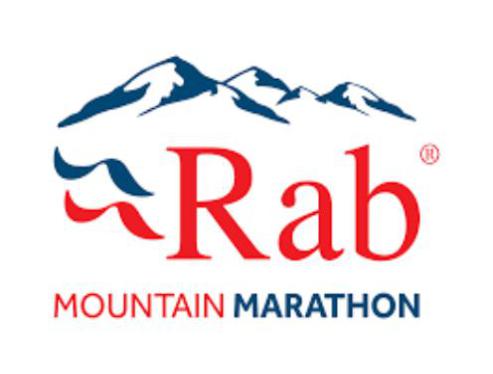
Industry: Clothes